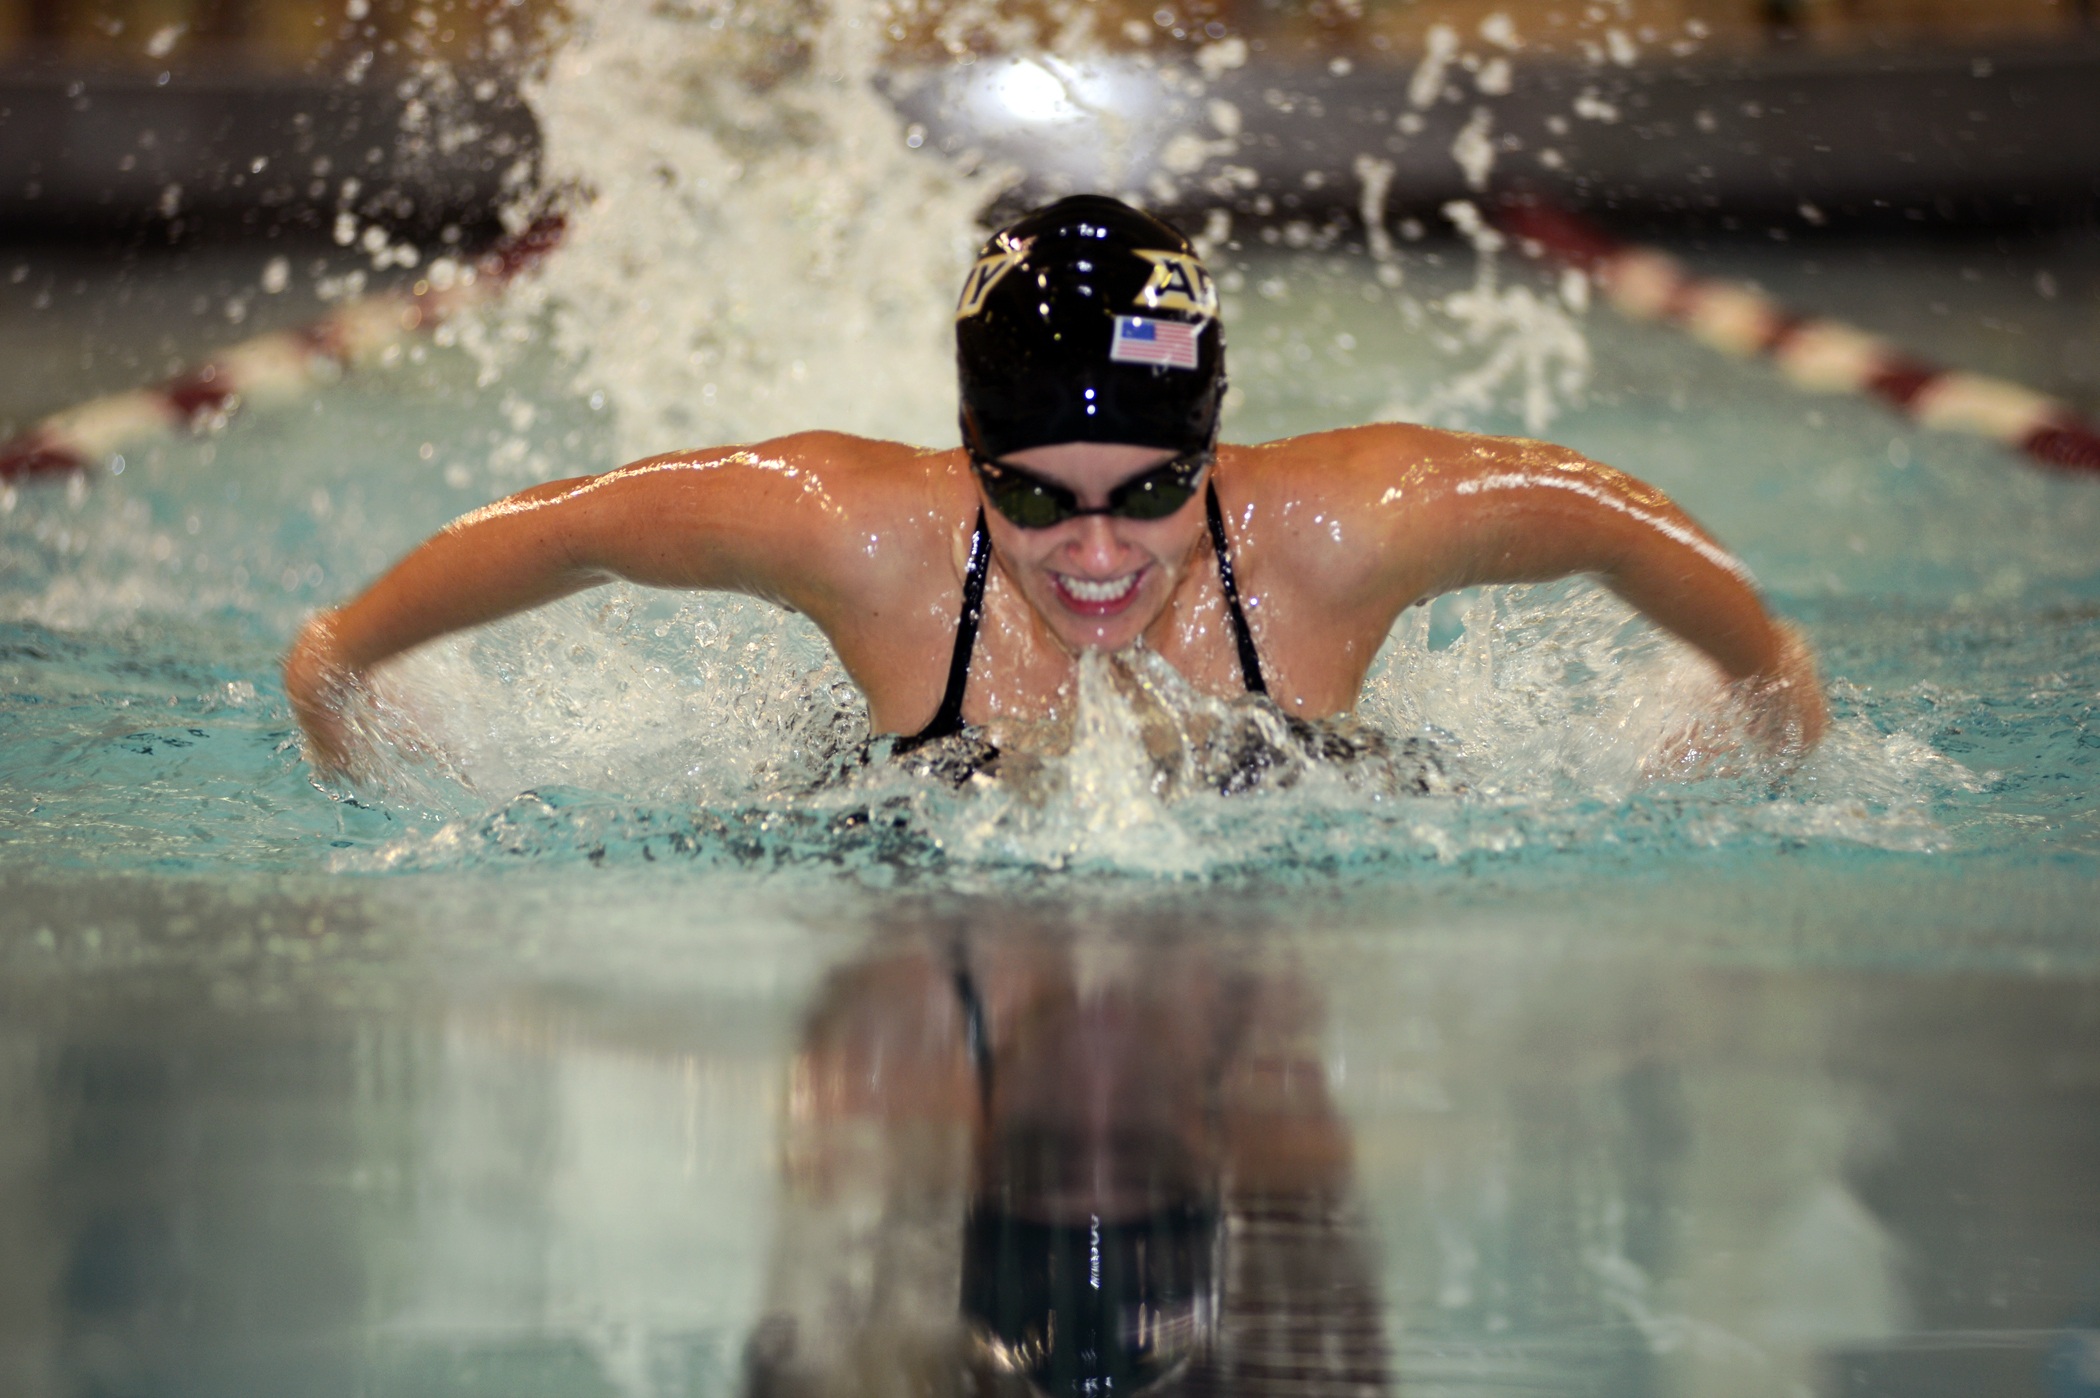
woman, sport, recreation, pool, female, butterfly, leisure, fitness, swimming, swimmer, race, competition, sports, goggles, effort, athlete, water sport, stroke, outdoor recreation, individual sports, freestyle swimming